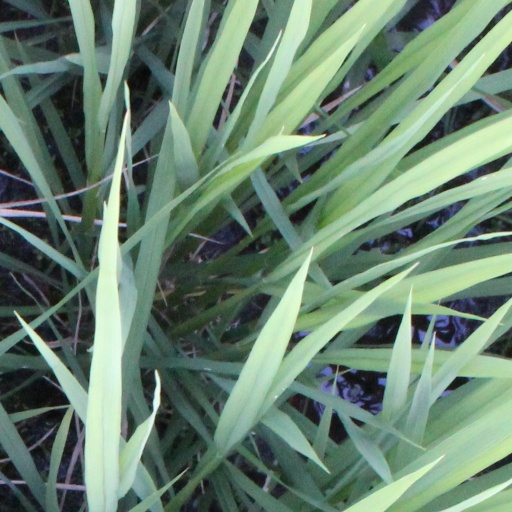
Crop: rice